Gujarat College

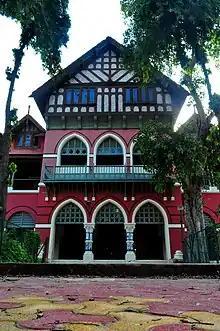
Main entrance of the college building

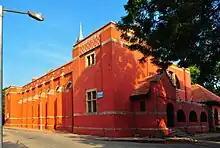
College building

Gujarat Arts & Science College, popularly and previously known as Gujarat College, is one of the oldest educational institutions of India and the second arts and science college of Gujarat, near Ellis Bridge, Ahmedabad. It was founded in 1845 as a government-run educational institute, was established as a regular college in 1850, and is now under the direct management of the Education Department of the Government of Gujarat.